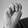
ASL letter: M